Bacteriology

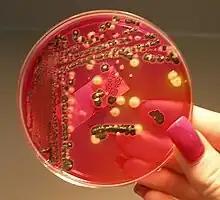
Salmonella growing on XLD agar

The growth of bacteria in laboratory cultures is the mainstay method used by bacteriologists. Both solid and liquid culture media are used. Solid culture medium is usually nutrient agar in a petri dish. The constituents of the nutrient agar vary according to the bacteria under investigation. For growing the bacterium "Haemophilus influenzae", for example, which is dependent on hemin and nicotinamide adenine dinucleotide for its growth, blood (usually from a sheep or a horse) is added to the medium. When growing bacteria that are found in the intestines of mammals, such as salmonella, XLD agar which contains, among other ingredients deoxycholic acid is used.